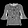
Label: Shirt